Beonna of East Anglia

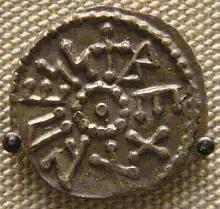
Coin of Beonna, now in the British Museum

Beonna (also known as Beorna) was King of East Anglia from 749. He is notable for being the first East Anglian king whose coinage included both the ruler's name and his title. The end-date of Beonna's reign is not known, but may have been around 760. It is thought that he shared the kingdom with another ruler called Alberht and possibly with a third man, named Hun. Not all experts agree with these regnal dates, or the nature of his kingship: it has been suggested that he may have ruled alone (and free of Mercian domination) from around 758.